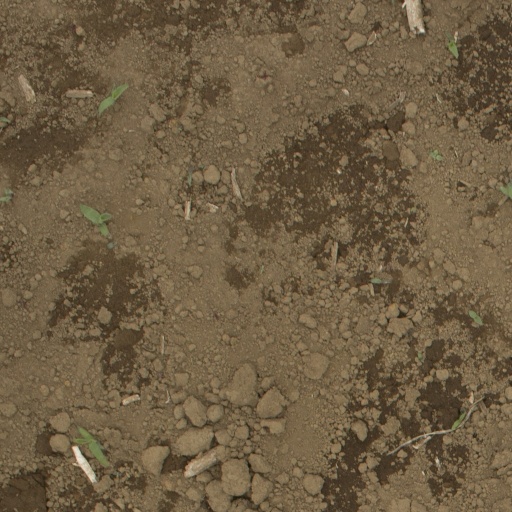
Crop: Jerusalem artichoke